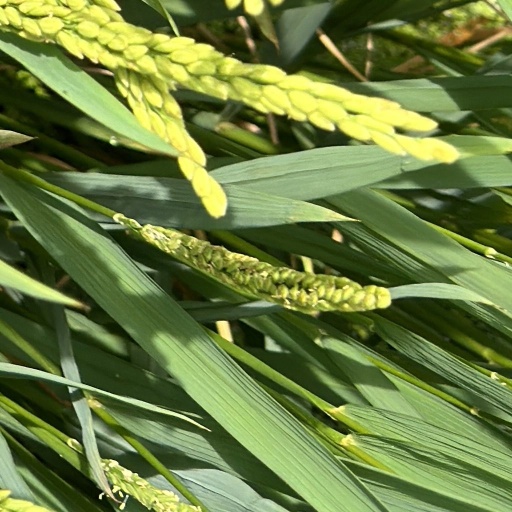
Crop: rice